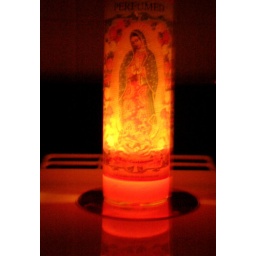
I like the way the red came out on this one, reflecting in the stovetop and mirror circle.